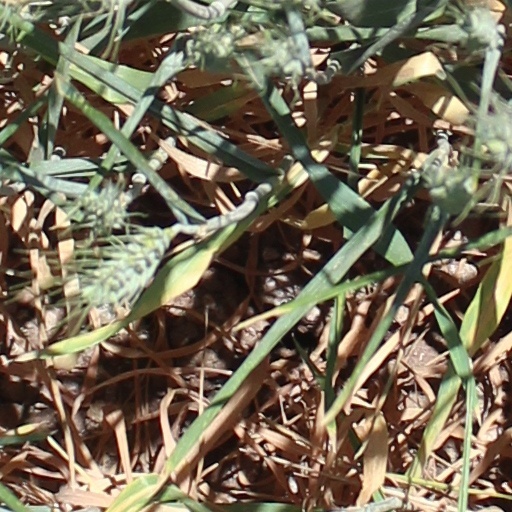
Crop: wheat